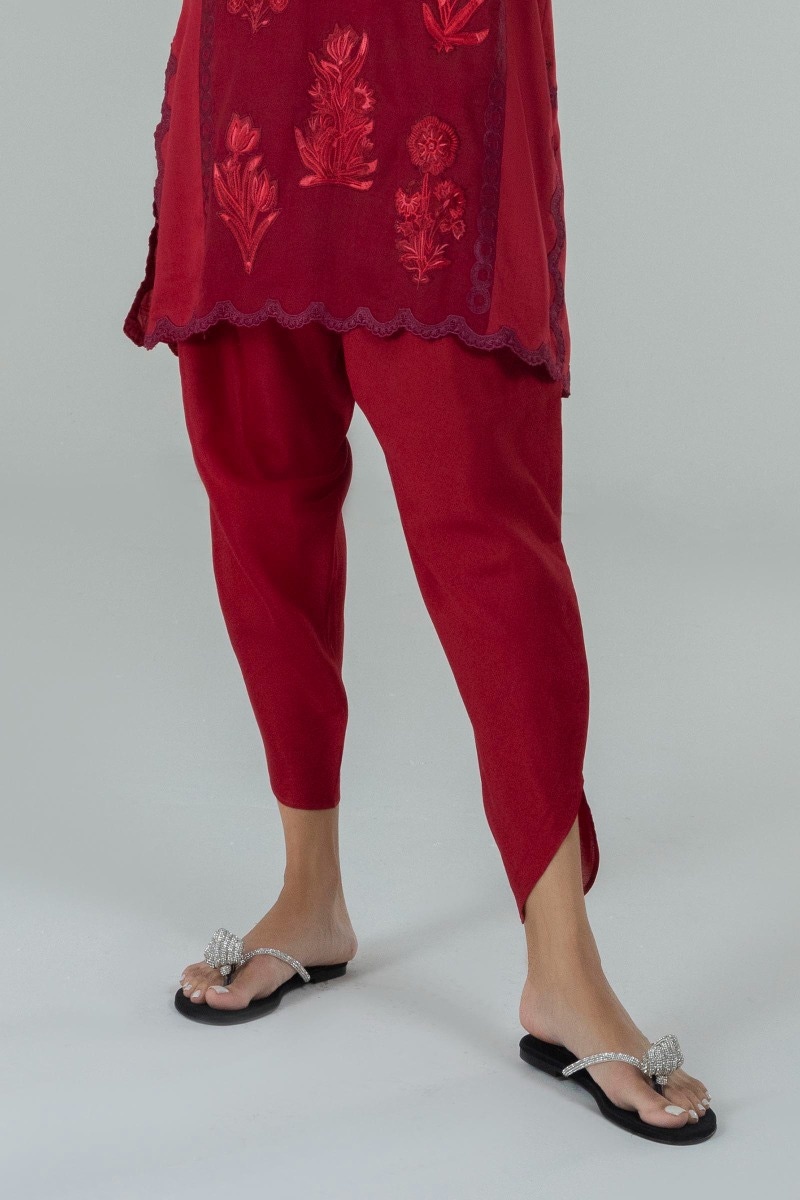
red karan embroidered pants